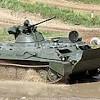
Label: MT_LB